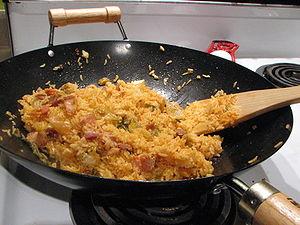
Les 3 techniques de cuisson du riz sont : à l'eau, à la vapeur, au gras. Elles varient avec les espèces et variétés de riz et les usages culinaires.
Le riz frit ou riz revenu est un mets composé de riz sauté au wok ou à la poêle, le plus souvent mélangé à d’autres ingrédients tels qu’œufs, légumes, produits de la mer ou viande. Il est souvent consommé seul, mais peut aussi accompagner un autre plat. Le riz frit est une composante majeure des cuisines d’Asie de l’Est, du Sud-Est et dans une certaine mesure, du Sud. Quand il est fait maison, le riz frit inclut généralement les restes d’autres plats, donnant ainsi naissance à d’innombrables variations. Économique et varié, il se rapproche de préparations comme les nouilles frites ou le pyttipanna. Le riz frit est apparu sous la dynastie Sui, en Chine. Ainsi, toutes les variations de ce plat tirent leurs origines du riz frit chinois.